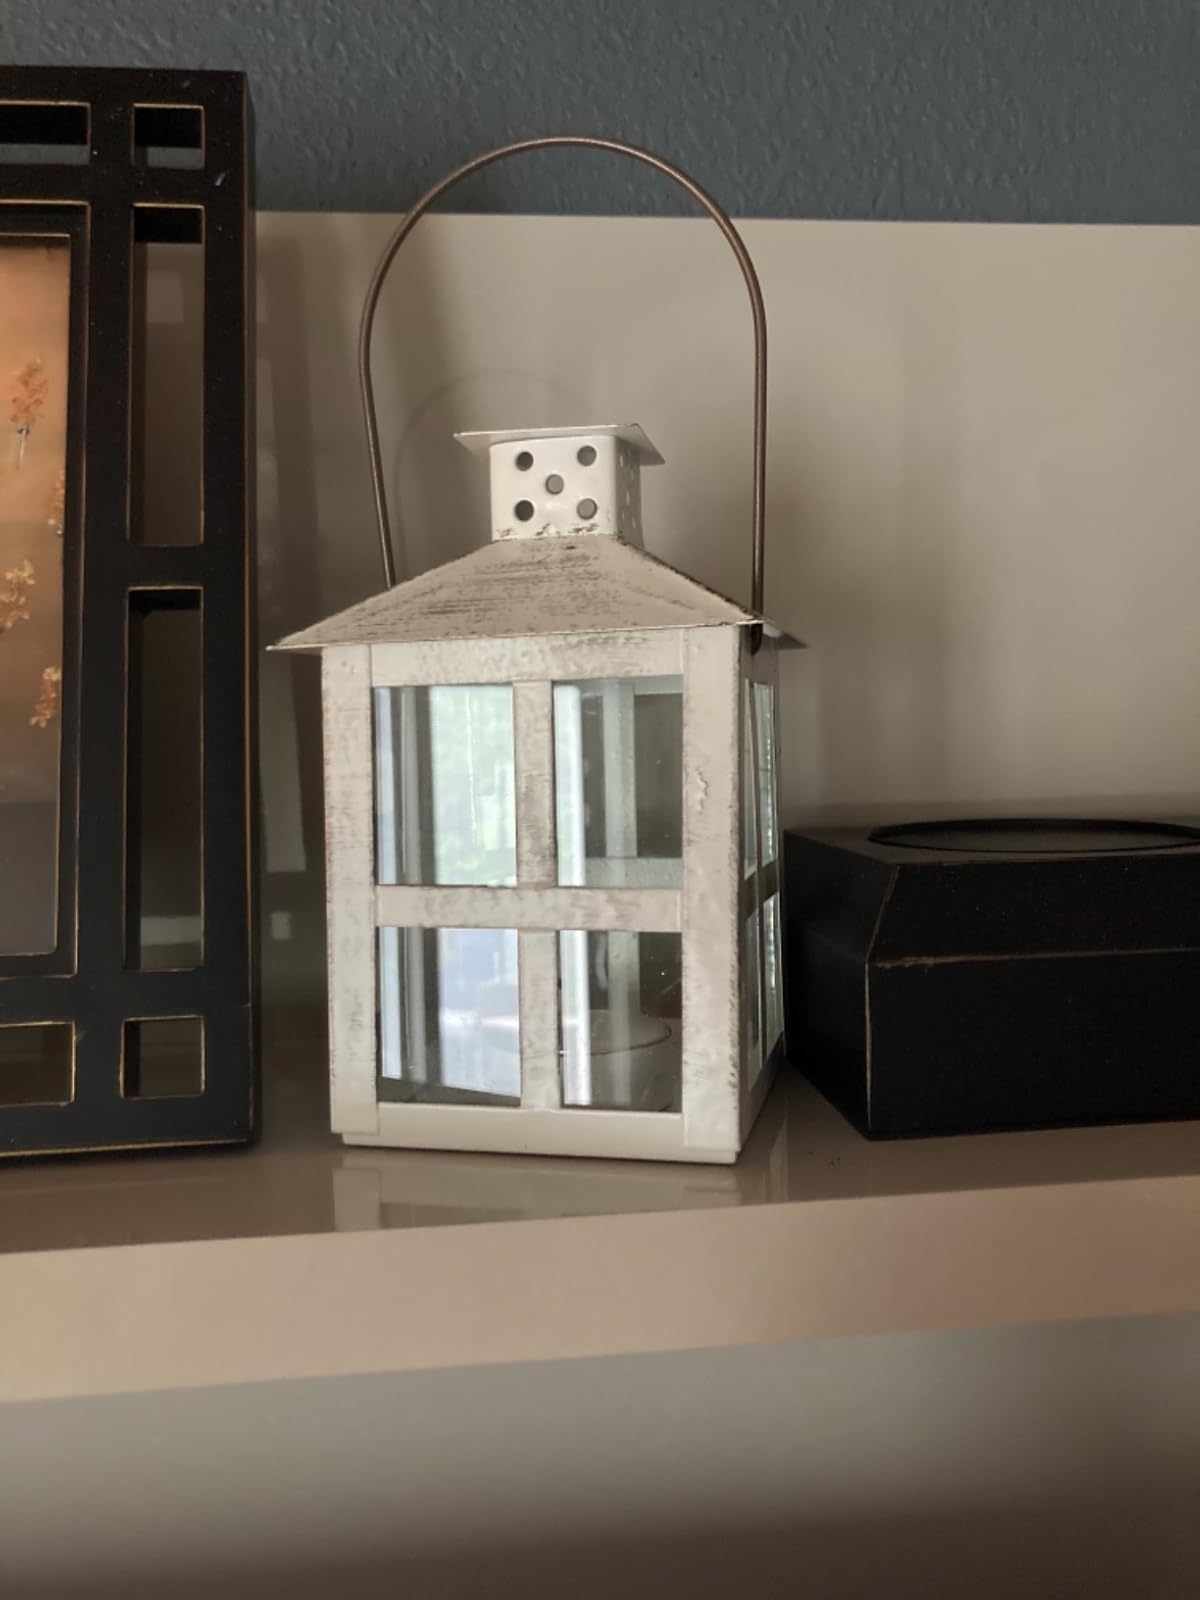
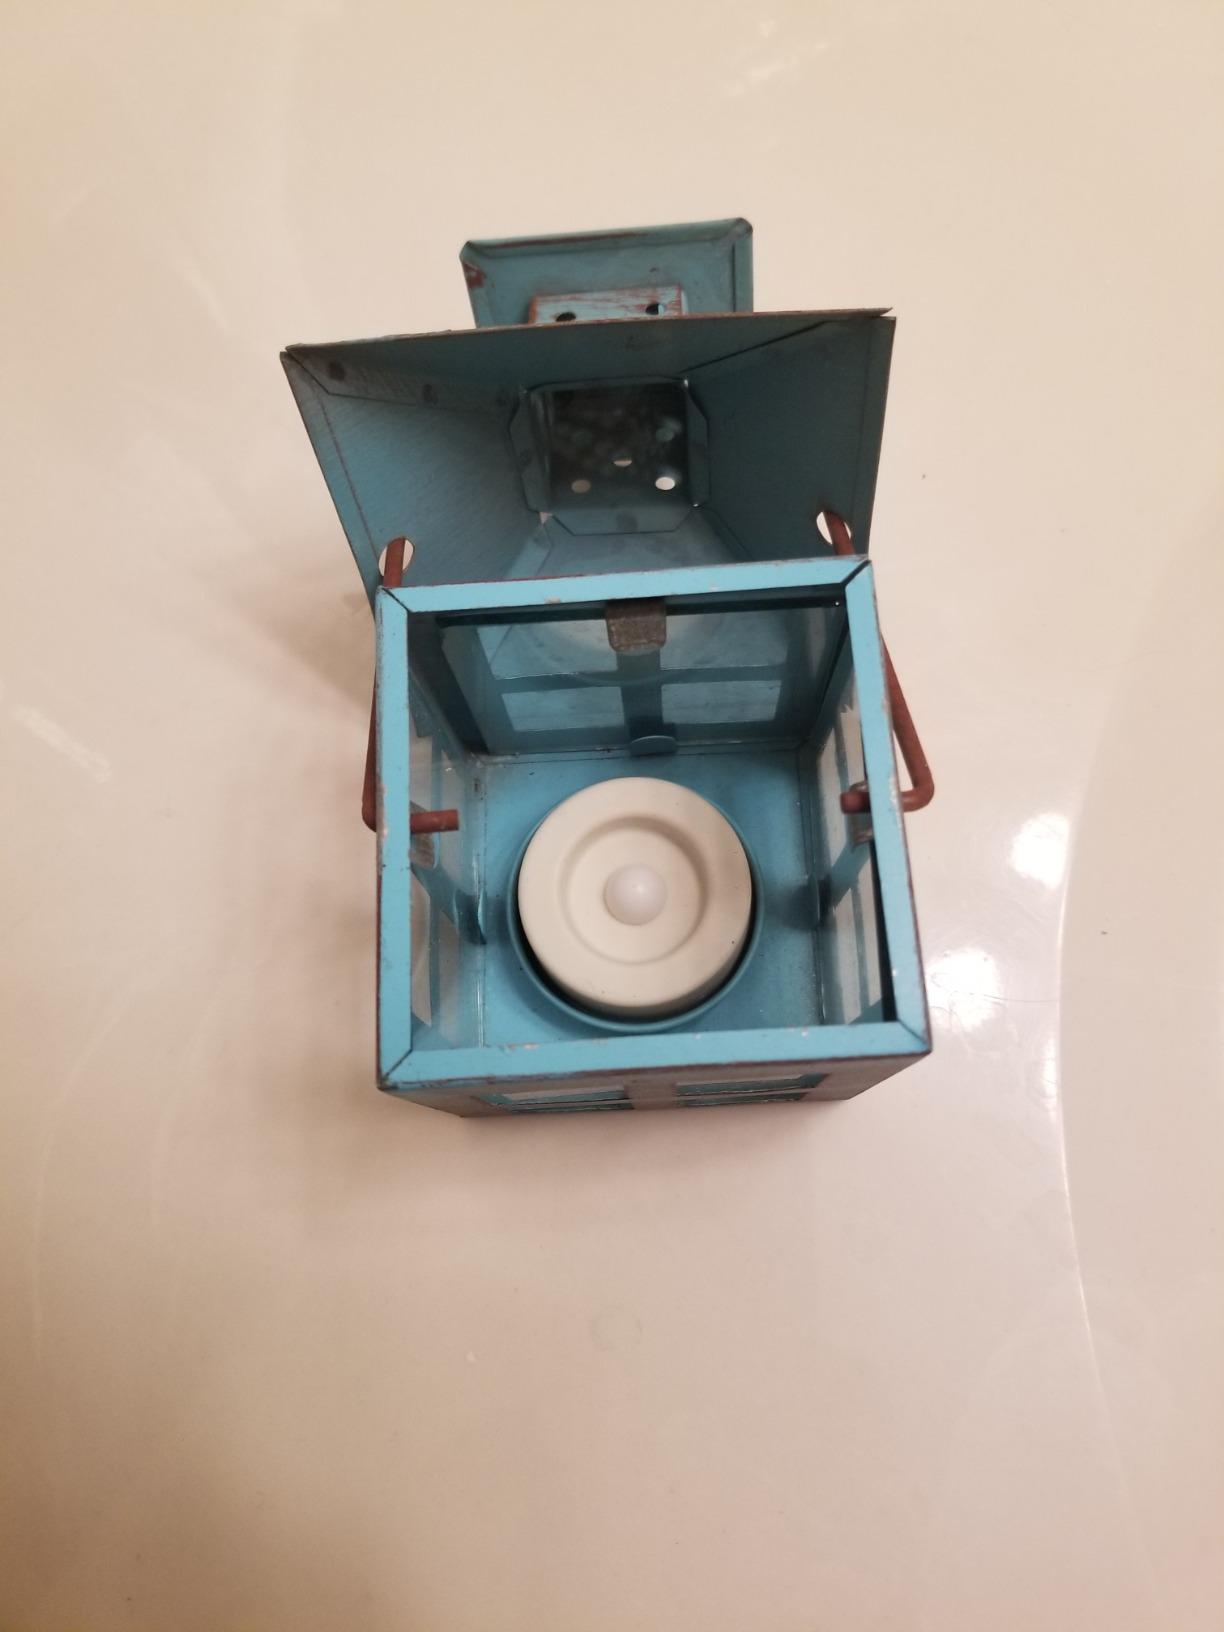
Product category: lantern
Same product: no